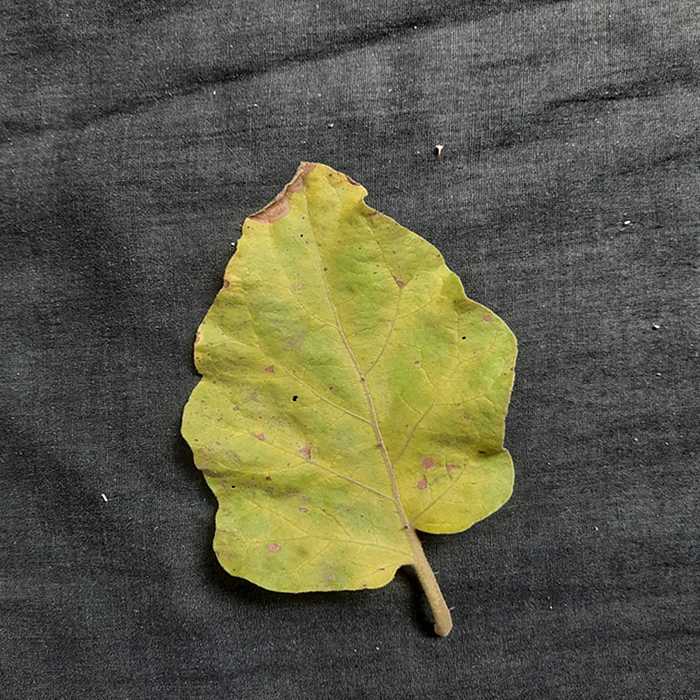
Plant: Eggplant
Label: Eggplant verticillium wilt